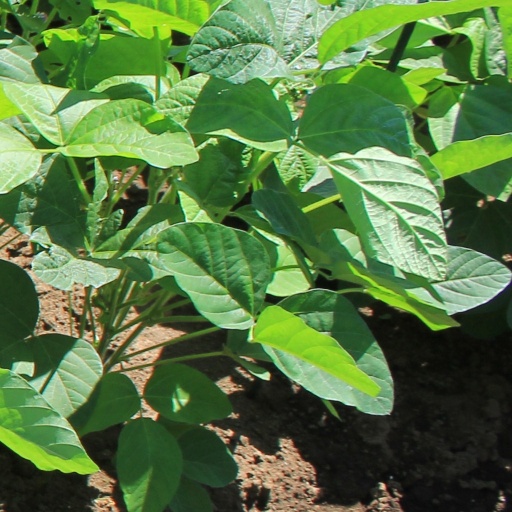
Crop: soybean